History of the Southern United States

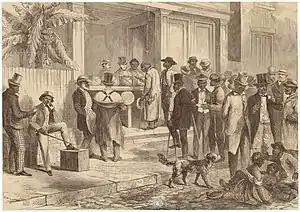
Freedmen Voting in New Orleans (1867)

Reconstruction was the process by which the states returned to full status. It took place in four stages, which varied by state. Tennessee and the border states were not affected. First came the governments appointed by President Andrew Johnson that lasted 1865–1866. The Freedmen's Bureau was active, helping refugees, setting up employment contracts for Freedmen, and setting up courts and schools for the freedmen. Second came rule by the U.S. Army, which held elections that included all freedmen and also excluded over 10,000 former Confederate leaders on account of their prior war on the United States government. Third was "Radical Reconstruction" or "Black Reconstruction" in which a Republican coalition governed the state, comprising a coalition of freedmen, scalawags (native Southern whites) and carpetbaggers (migrants from the North). Violent terrorism by the Ku Klux Klan and related groups was suppressed by President Ulysses S. Grant and the vigorous use of federal courts and soldiers. The Reconstruction governments spent large sums on railroad subsidies and schools, but quadrupled taxes and set off a tax revolt. Stage four was reached by 1876 by a coalition of white supremacists and former confederates, called "Redeemers", had won political control of all the states except South Carolina, Florida and Louisiana. The disputed presidential election of 1876 hinged on those three violently contested states. The outcome was the Compromise of 1877, whereby the Republican Rutherford Hayes became president and all federal troops were withdrawn from the South, leading to the immediate collapse of the last Republican state governments in the 19th century.